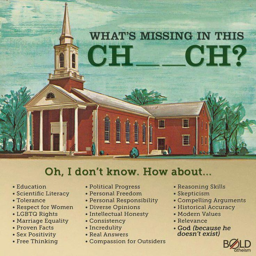
what 's missing from this church ?